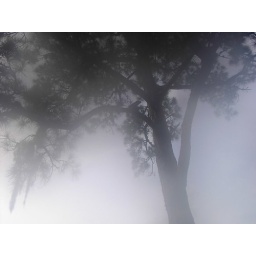
What a Blessing to catch this !!!! There is a duck in the tree too !!!#199 in EXPLORE